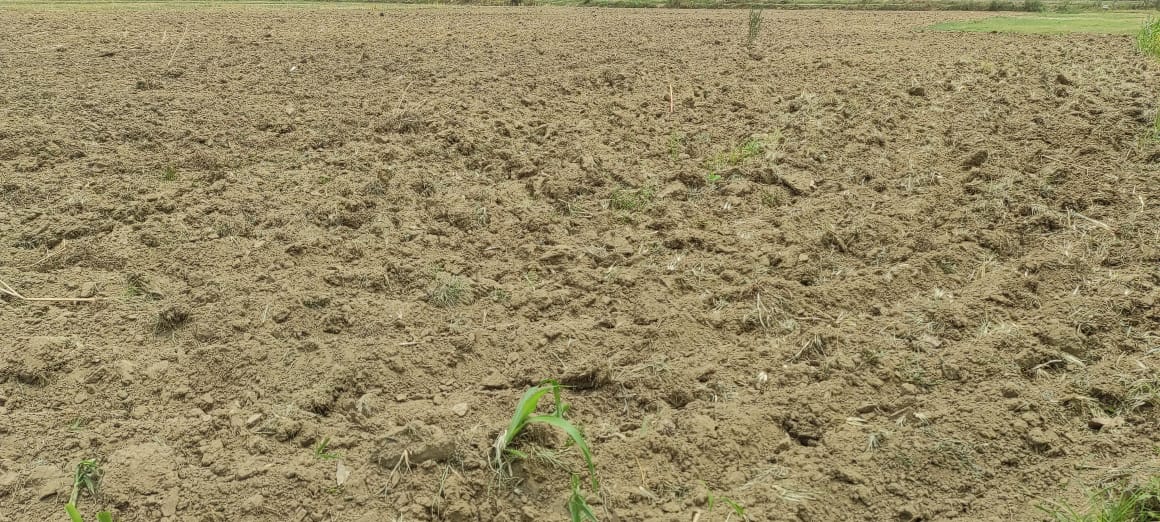
Soil type: Alluvial soil